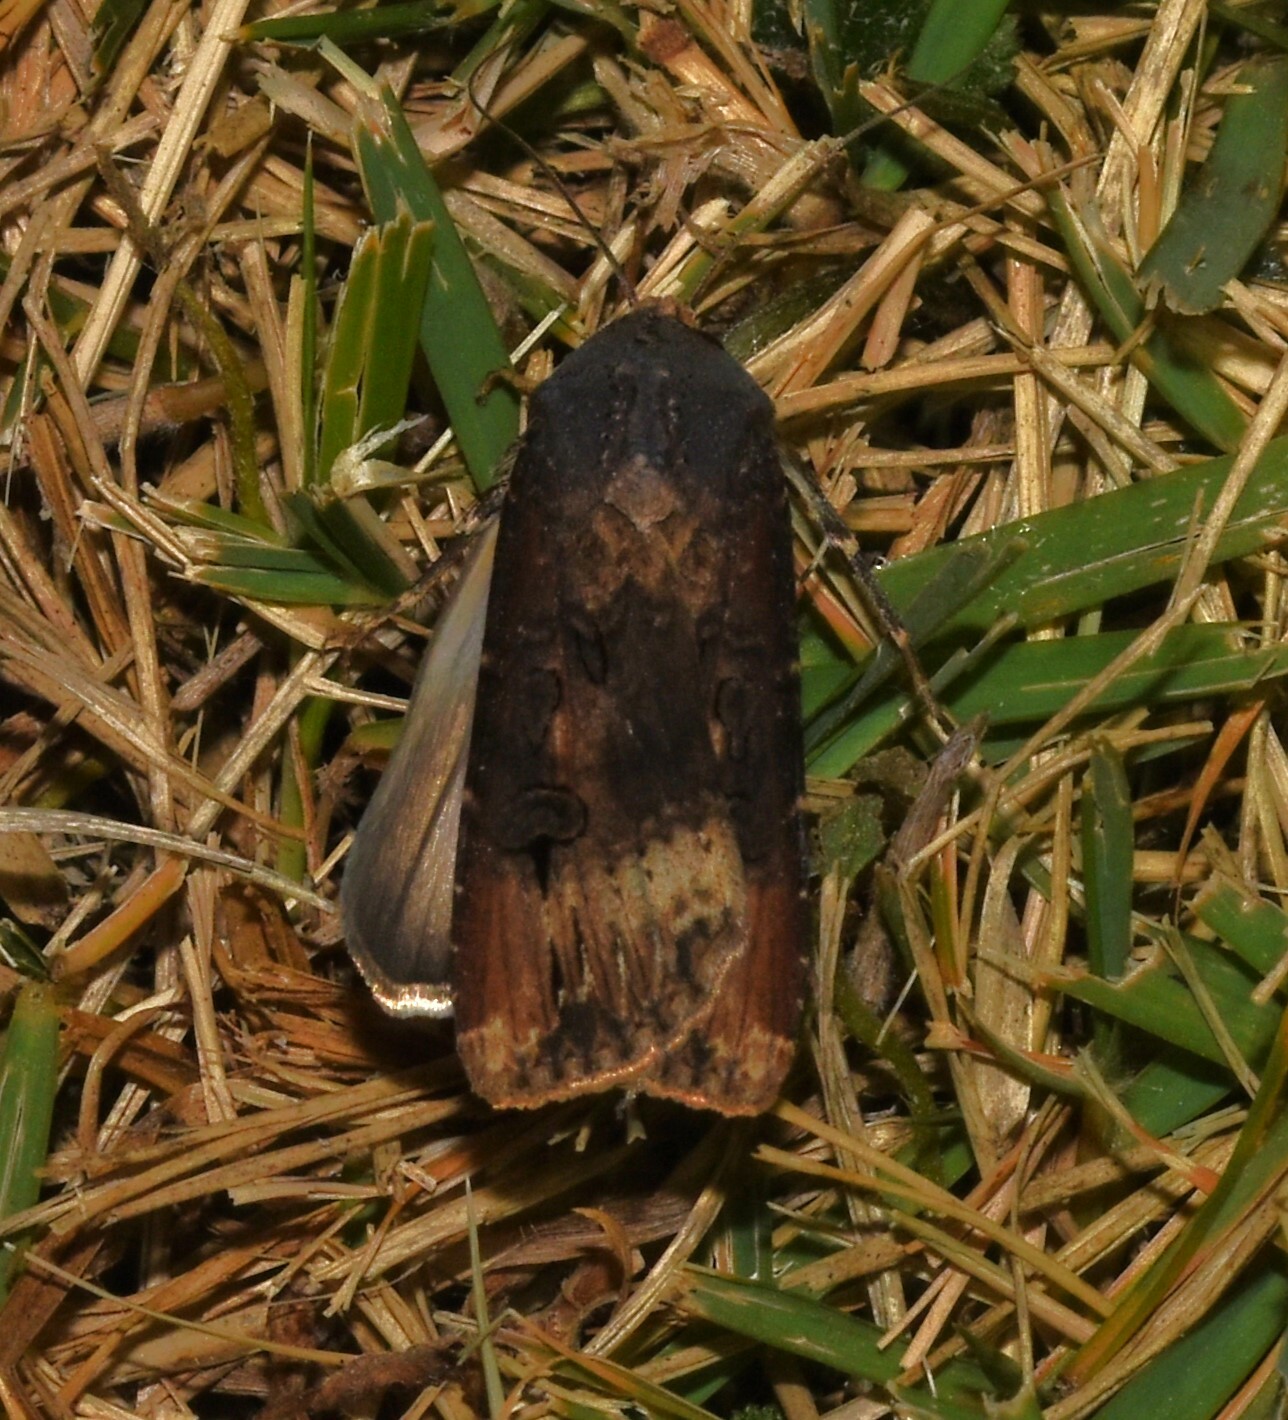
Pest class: cutworms